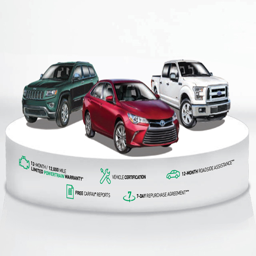
suv , car , and truck on a platform